Red Wilson Field

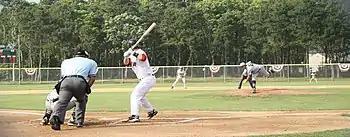
A game at Merrill "Red" Wilson Field, home of the Y-D Red Sox

Major improvements were made to Red Wilson Field thanks to a 2009 grant from the Yawkey Foundation. The ballpark hosted the CCBL's annual all-star game and home run derby festivities in 1996, 2006 and 2013, and has seen the Red Sox claim eight CCBL league titles, most recently in the three consecutive seasons from 2014 to 2016. The ballpark has been the summertime home of dozens of future major leaguers such as Buster Posey, Craig Biggio and Chris Sale.